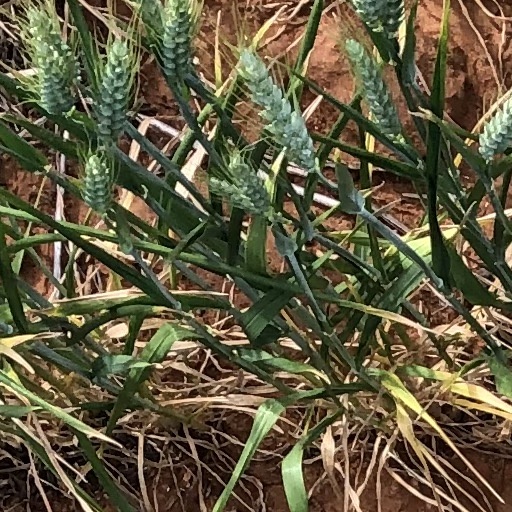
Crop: wheat